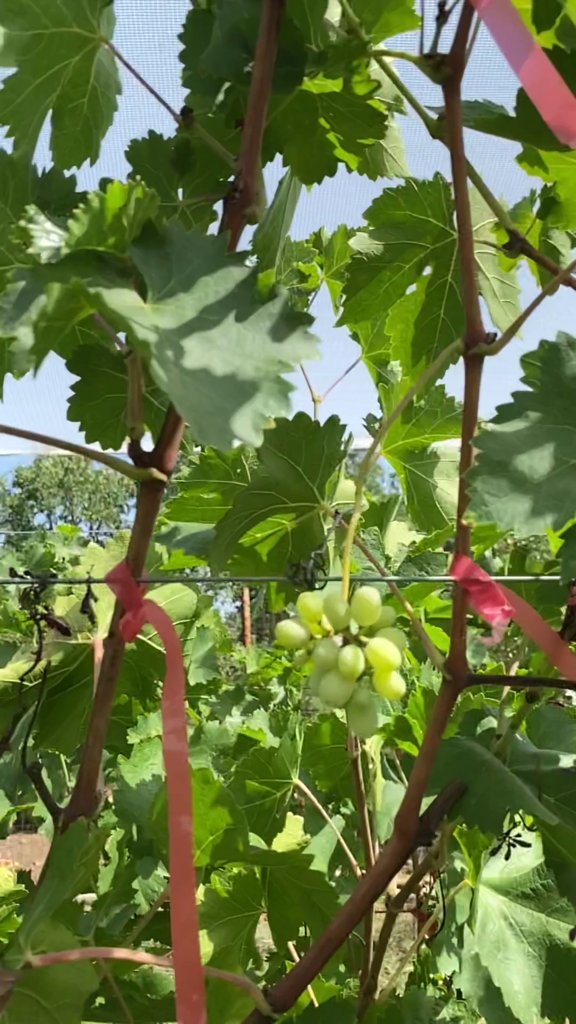
Berries visible: 15
Grape clusters: 1